Victory Road (2011)

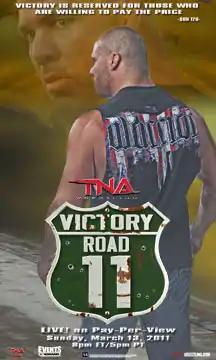
Promotional Poster featuring Kurt Angle (who neither competed on the card nor appeared at the event).

The 2011 Victory Road was a professional wrestling pay-per-view event produced by Total Nonstop Action Wrestling (TNA) promotion, which took place on March 13, 2011 at the Impact Zone in Orlando, Florida. It was the seventh event under the Victory Road chronology and the third event of the 2011 TNA PPV schedule.